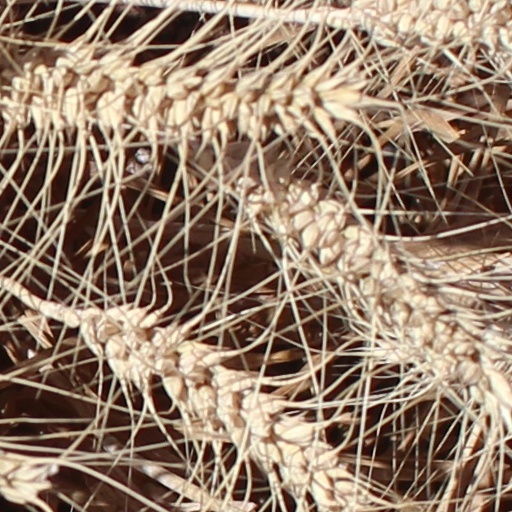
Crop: wheat